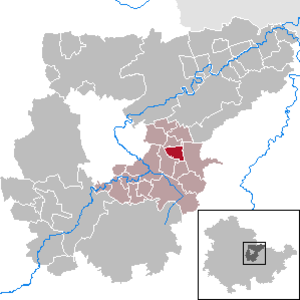
Hammerstedt est une municipalité allemande du land de Thuringe, dans l'arrondissement du Pays-de-Weimar, au centre de l'Allemagne. En 2015, sa population est de 170 habitants.